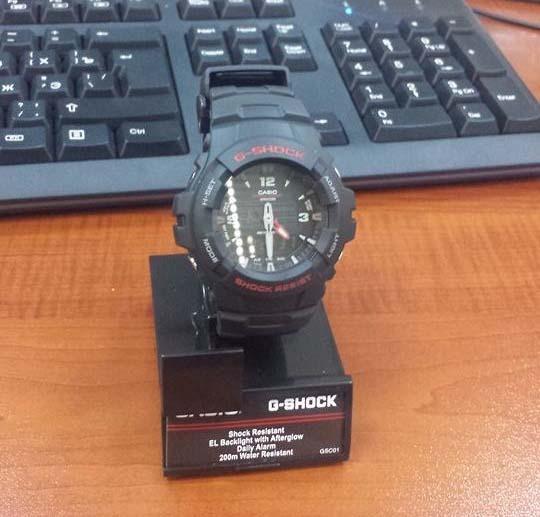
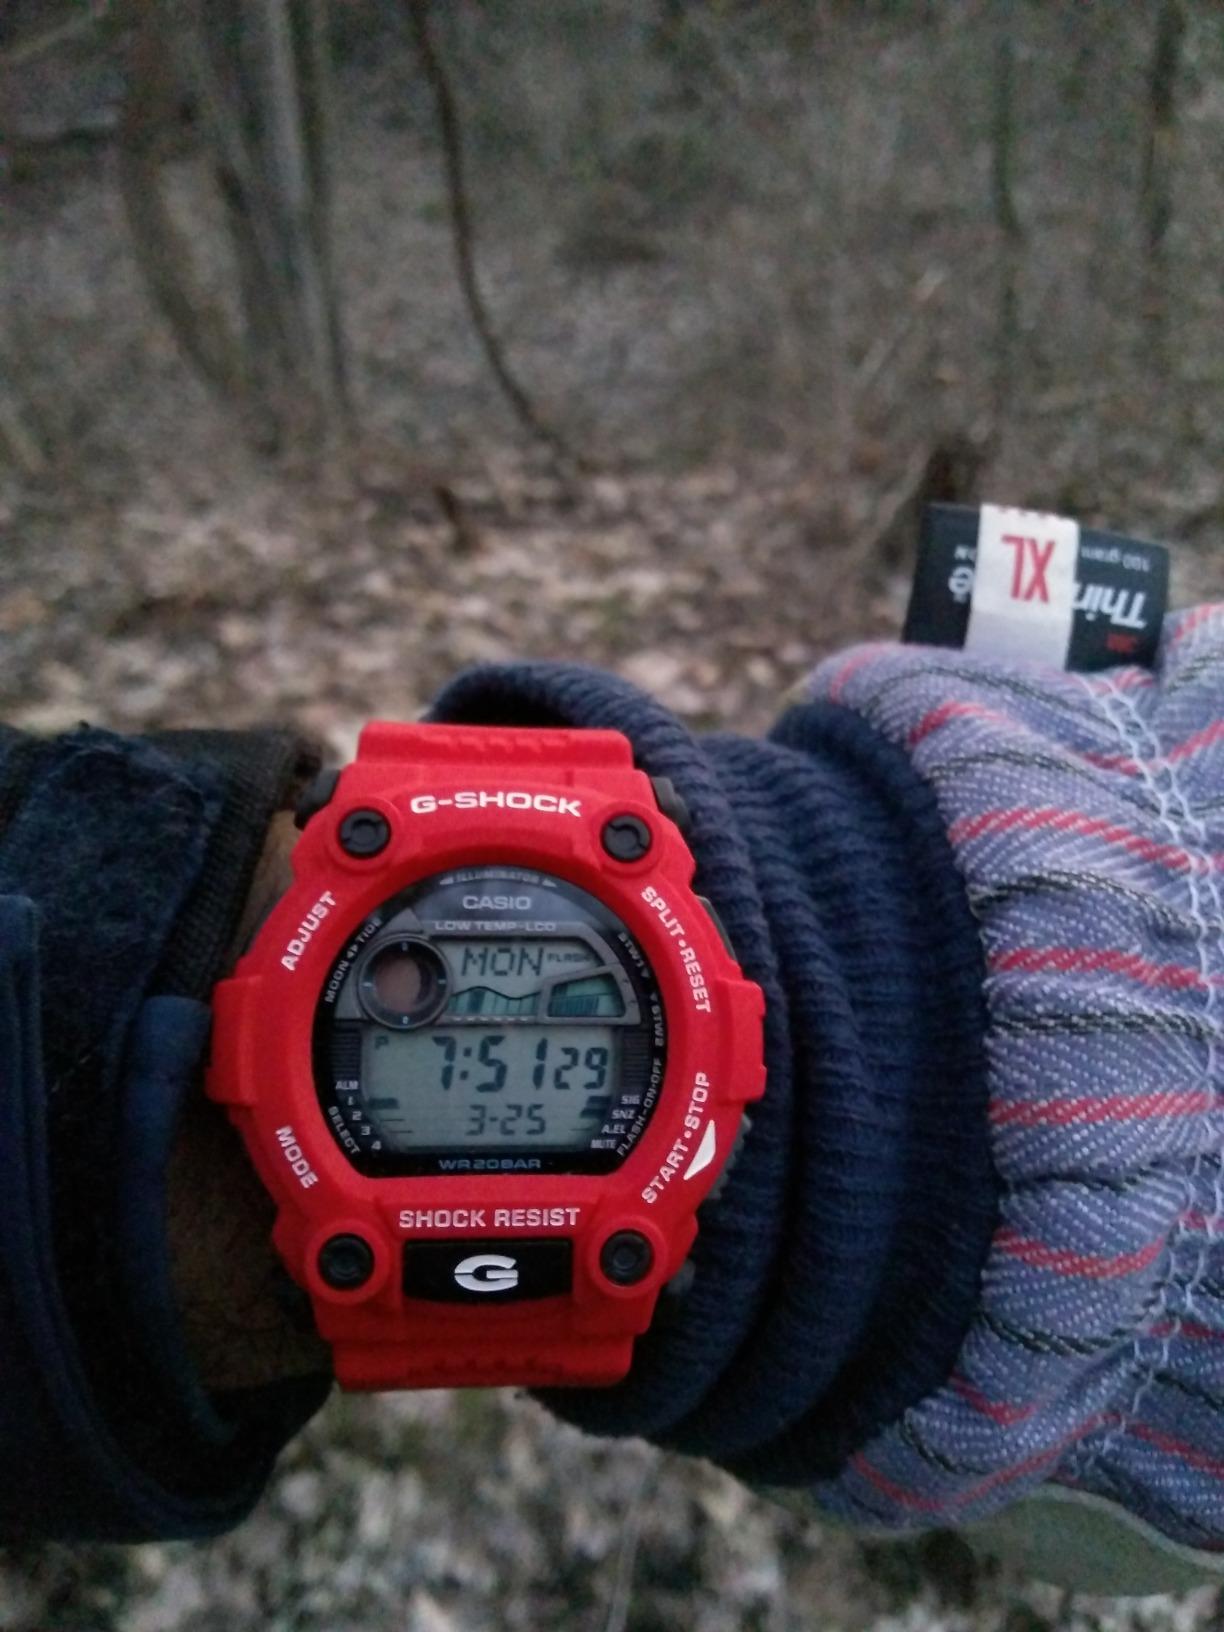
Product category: accessories_watch
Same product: no